Iwane Matsui

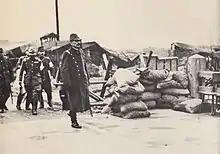
Matsui inspecting the front lines in Shanghai in September 1937

While sailing to Shanghai Matsui adopted a plan drawn by the Japanese Navy to divide the SEA between two landing sites north of Shanghai, Wusong and Chuanshakou, and then use the former force to attack Shanghai directly and the latter force to encircle the Chinese Army. On August 23 Matsui oversaw the landing operation from aboard his flagship the "Yura". The initial landings went well, but increasingly intense fighting ensued on land and casualties mounted. Matsui had never believed that he had been given enough soldiers to handle the job and was continuously pressing the high command for more reinforcements. He himself was not able to go ashore in Shanghai until September 10, but that was the same day on which the Army General Staff informed him that three additional divisions would be deployed under his command. Still, even this infusion of new troops proved insufficient to dislodge the Chinese. He had mistakenly judged at the beginning of October that the Chinese Army was about to withdraw from Shanghai and had ordered concentrated infantry charges on the Chinese positions in the expectation that the campaign would be wrapped up before November. In fact the SEA was still battering Chinese defensive lines at Nanxiang and Suzhou Creek at that point. The turning point of the campaign did not come until November 5 when an entirely new army, the 10th Army led by Heisuke Yanagawa, landed south of Shanghai and forced the Chinese Army to make a hasty retreat. Shanghai had finally fallen by November 26.